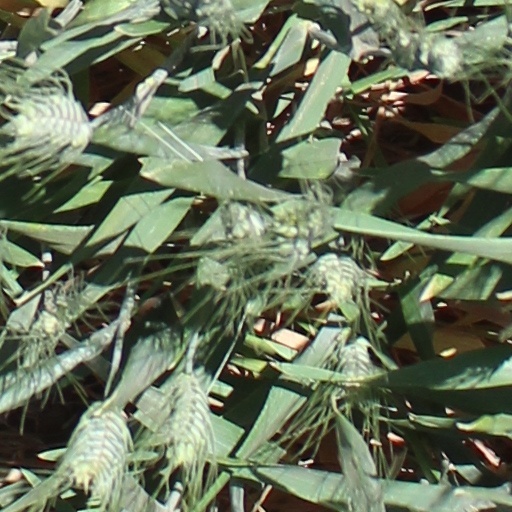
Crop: wheat